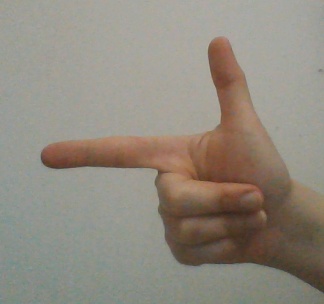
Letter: yaa